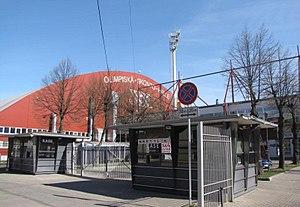
La Skonto Arena est une enceinte sportive située à Riga, en Lettonie.